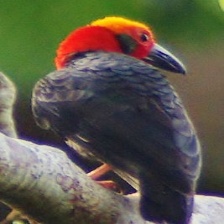
Species: BORNEAN BRISTLEHEAD
Scientific name: PITYRIASIS GYMNOCEPHALA